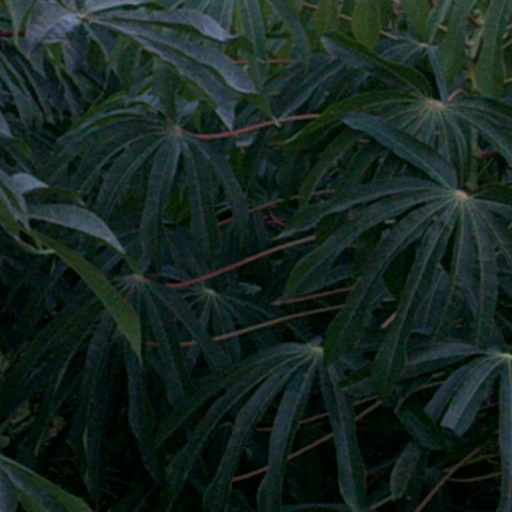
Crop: cassava